György Szondy

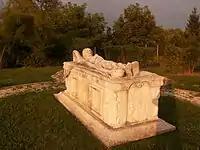
Szondy's sarcophagus in Drégelypalánk

On 9 July 1552 Ali Pasha prayed to Allah in the early morning and requested victory. He decided to send the local Catholic priest to Szondy and offer him a choice: either to surrender and be given safe passage and escort to Upper Hungary, or to perish. Szondy sent his scribe and servant with his answer to Ali Pasha saying "Spare the boys and let God settle the fate of this castle". In the afternoon the Janissaries attacked and Szondy ordered the last cannonade to be fired and ordered a full-scale attack against the Turks. Four hours of intensive fighting ensued until Szondy's forces were reduced to sixty men. Szondy led the attack and was shot through the knee and fought even on his knees until he was brought down by the Turks.